Fujikyu 6000 series

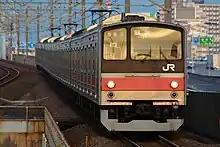
The JR East 205 series Keiyo Line train in January 2009

The first set of three former Keiyo Line 205 series cars was transferred in unpainted form from JR East's Nagano Works to the Fujikyuko Line in October 2011. Modifications involved transplanting a driving cab onto a former intermediate motored car, the provision of LED destination indicators, and passenger-operated door buttons.